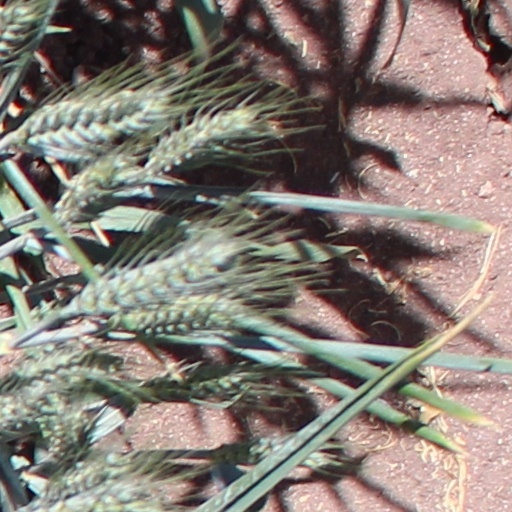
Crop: wheat